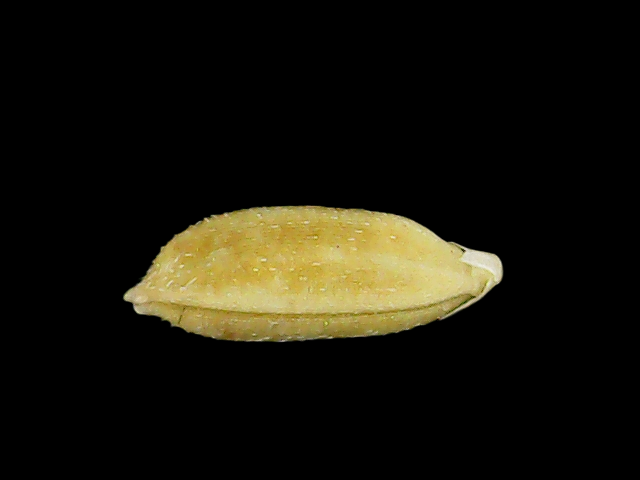
Rice variety: Bd95